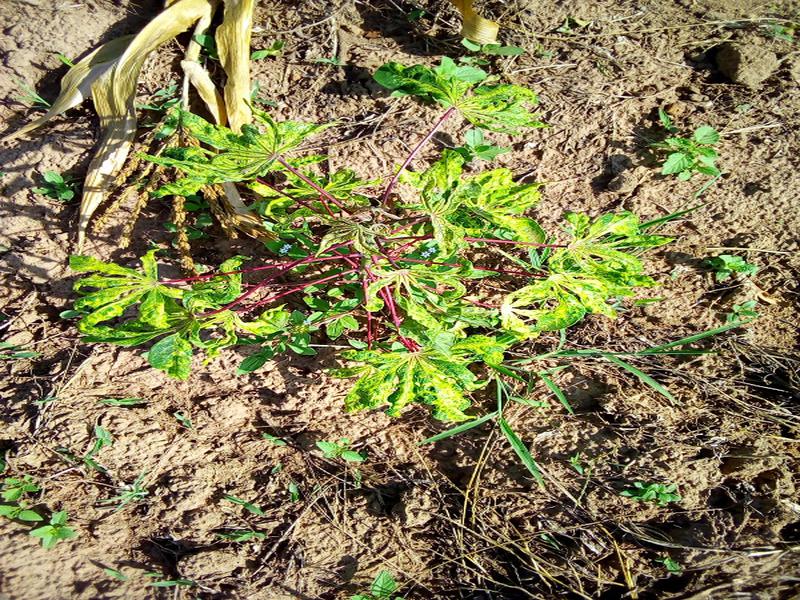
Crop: cassava
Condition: mosaic_disease